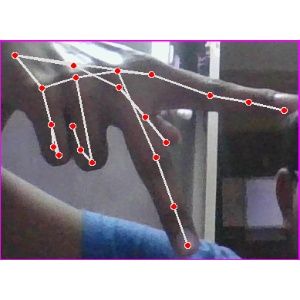
अक्षर: प